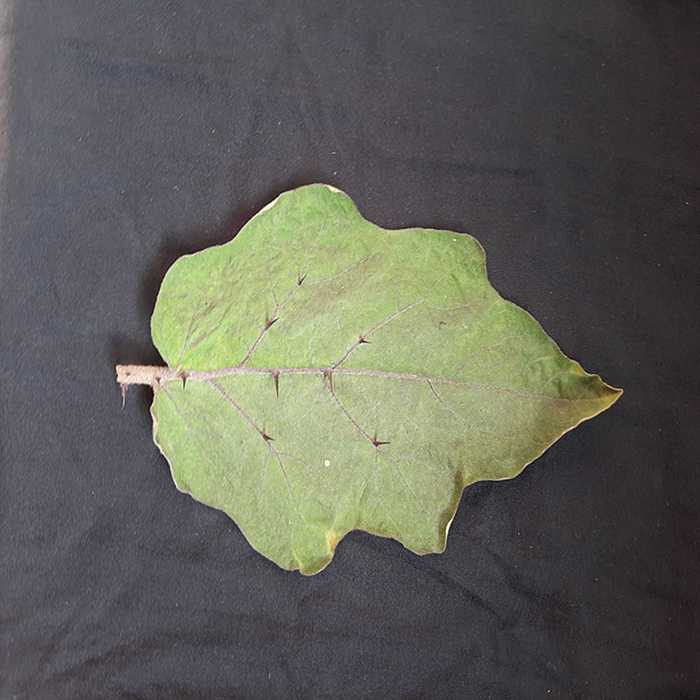
Plant: Eggplant
Label: Eggplant fresh leaf